Bulgarian national garb

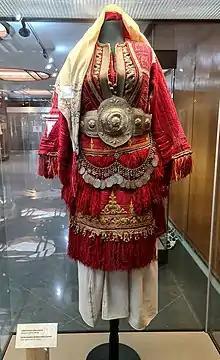
Traditional Bulgarian Bride Sayan Costume, National History Museum, Sofia.

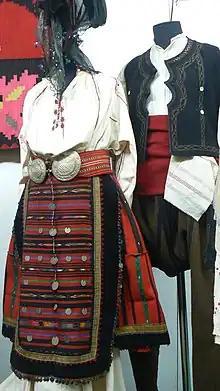
19 century female and male costumes from Vratsa region.

The Bulgarian national garb is a symbolic part of Bulgarian culture. It conveys information about the person wearing it via embroidery of diverse symbols. The garbs are usually in bright colors, but black leather is also used.